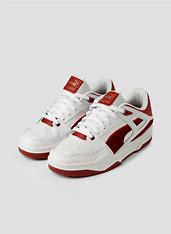
Brand: Puma
Model: Slipstream